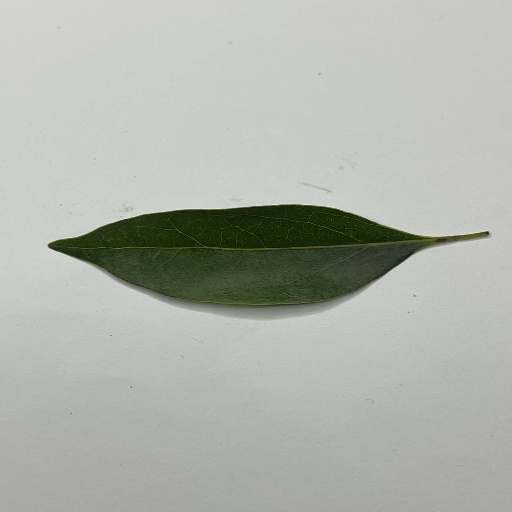
Species: Camphor
Leaf condition: Healthy Leaf